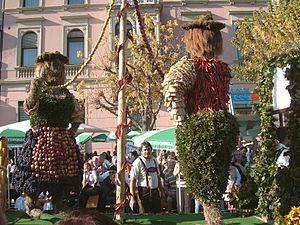
Leibnitz est une ville de la province de Styrie, et chef-lieu du district de Leibnitz.